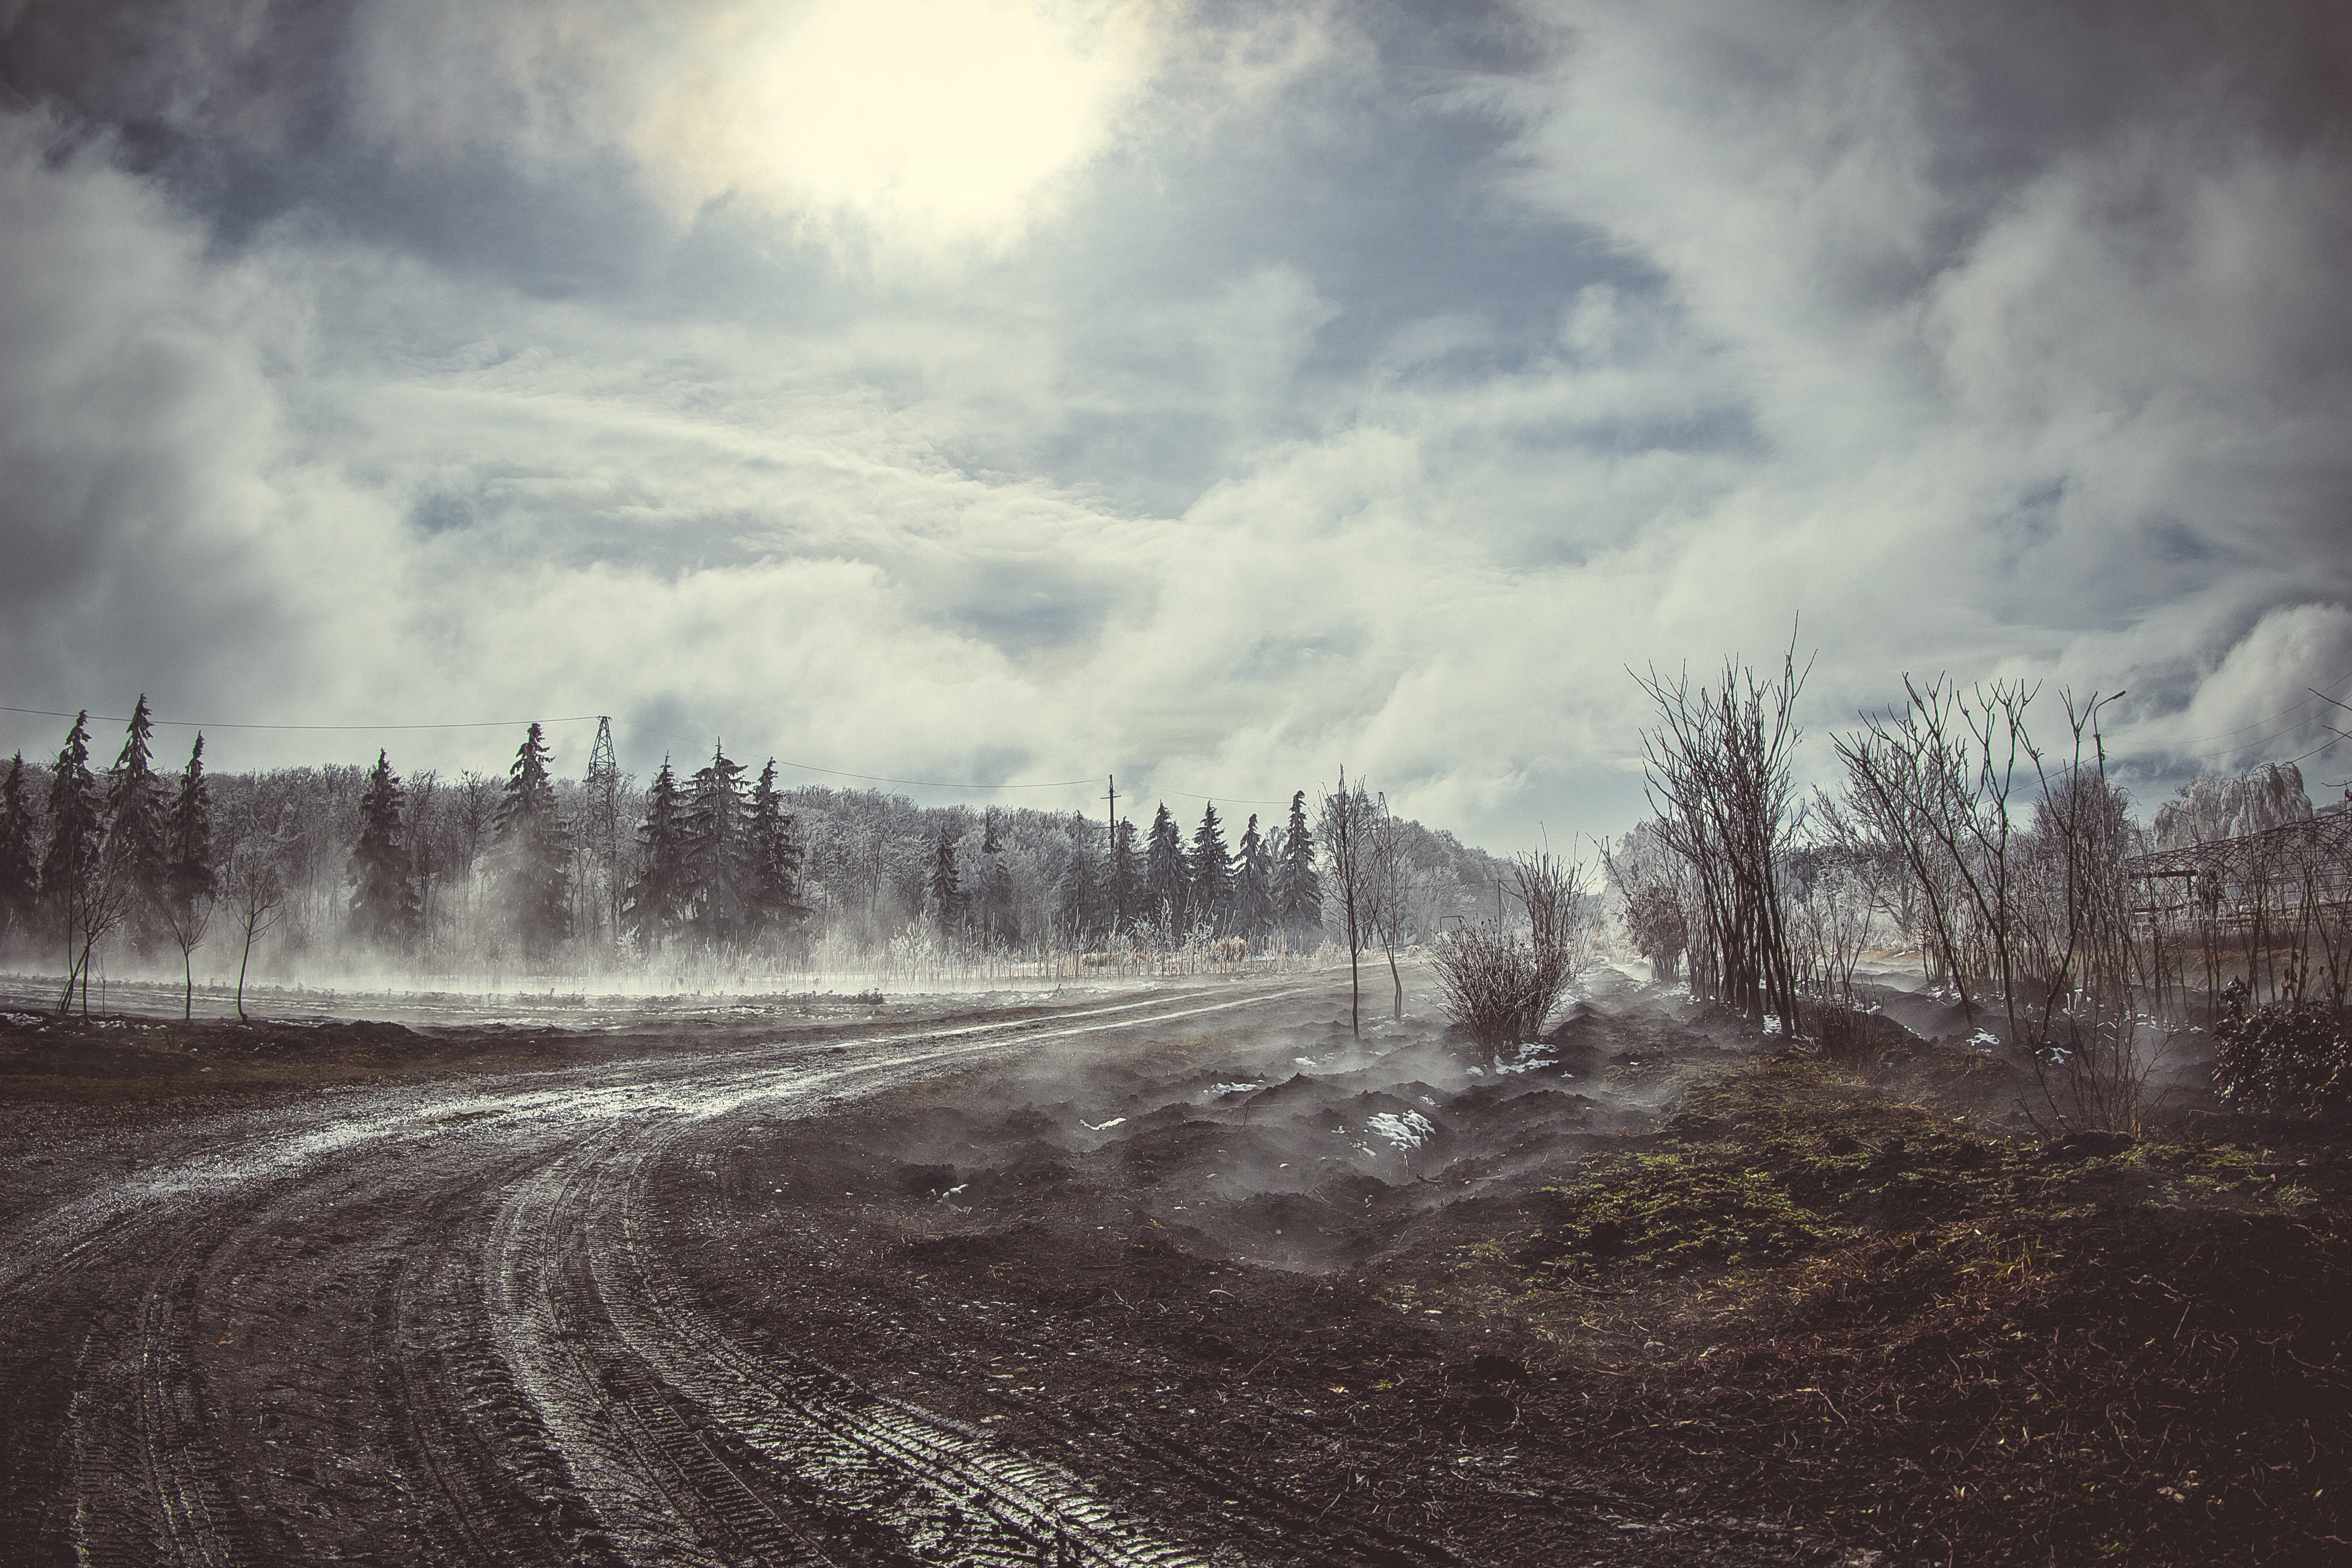
landscape, tree, nature, forest, horizon, mountain, snow, winter, cloud, sky, fog, road, mist, field, sunlight, morning, hill, dawn, evening, weather, garden, habitat, rural area, atmospheric phenomenon